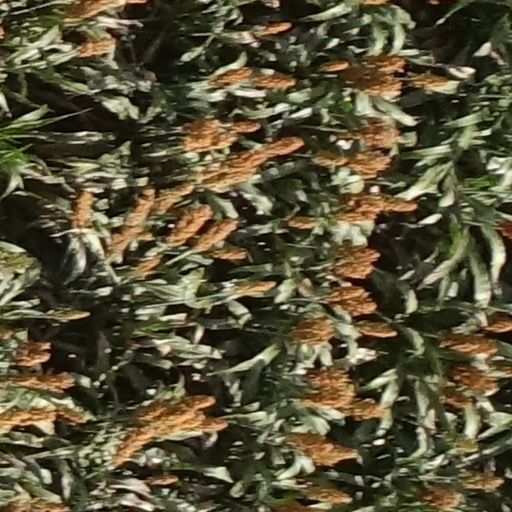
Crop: sorghum